List of works by John Buchan

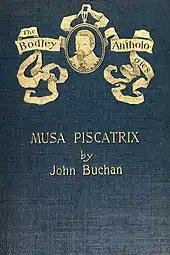
"Musa Piscatrix", first UK edition, 1896

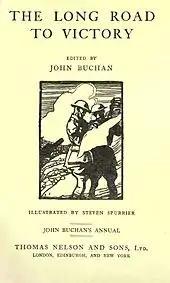
"The Long Road to Victory", first UK edition, 1920

Buchan was the general editor of the "Teaching of History" series, published by T. Nelson Publishers between 1928 and 1930. In 1900 he was also a member of the editorial board of "The Spectator".